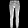
Label: Trouser